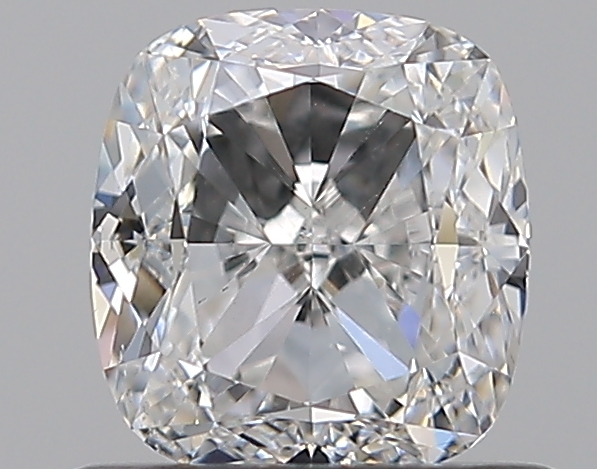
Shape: cushion
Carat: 0.9
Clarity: VS2
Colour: F
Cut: VG
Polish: EX
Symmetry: VG
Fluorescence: N
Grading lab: GIA
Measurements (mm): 5.43 x 5.07 x 3.63